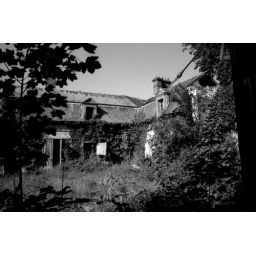
A castle in the forest